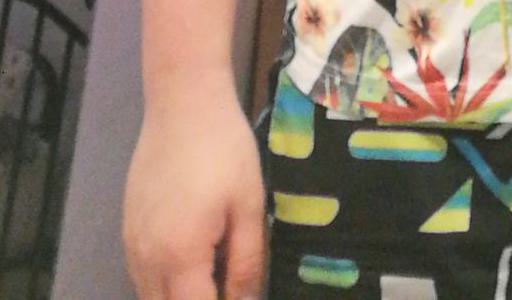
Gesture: no_gesture